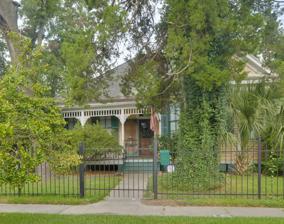
Building: Borgstrom House
Country: United States of America
Year built: 1902
Historic house in Texas, United States United States historic place Borgstrom House U.S. National Register of Historic Places Landmark of the City of Houston The Borgstrom House in 2010 Borgstrom House Location of house in Texas Show map of Texas Borgstrom House Location of house in the United States Show map of the United States Location 1401 Cortlandt St. Houston, Texas Coordinates 29°47′49″N 95°23′44″W / 29.79694°N 95.39556°W / 29.79694; -95.39556 Built 1902 Architect Gustaf M. Borgstrom Architectural style Stick / Eastlake Queen Anne MPS Houston Heights MRA ( 64000847 ) NRHP reference No. 84001755 Significant dates Added to NRHP 14 May 1984 Designated LCH 3 January 2007 The Borgstrom House is a historic house located  at 1401 Cortland Street in Houston , Texas . It was listed on the National Register of Historic Places (NRHP) on 14 May 1984. It is within the boundaries of the Houston Heights MRA (Multiple Resource Area) designated by the NRHP June 22, 1983. History The house was built in 1902 by Gustaf M. Borgstrom, a tailor by trade, for his family. It is an unusually well preserved example of the early cottages built in Houston Heights. Incorporated as a city in 1896 Houston Heights was the earliest and largest fully planned community in Texas. It was developed in 1891 by the Omaha and South Texas Land Company. Residents voted for the city to be annexed by Houston in 1919. Situated on a large corner lot landscaped with a hedge, bushes, trees and a grass lawn, as of 1980 [update] it was occupied by his daughter-in-law. The Houston Archaeological and Historical Commission voted unanimously to begin the process of permanent designation as a landmark on 24 August 2006. This designation became effective on 3 January 2007. As of 9 August 2010 [update] the Borgstrom House is a designated Landmark of the City of Houston within the Houston Heights Historic District East and is subject to the city's Historic Preservation Ordinance. Building The architectural style is listed as Stick / Eastlake Queen Anne . The one story cottage has an L-shaped plan with projecting gable end bay . Construction is wood frame with clapboard siding on brick piers . The hip roof is built of diamond shaped composite shingles with square and fishtail shingles on the gable. An attached porch has turned posts, friezes and balustrades with square members. All windows have shutters. The building's historic significance is as an example of the architecture typical of cottages built in the early development of the Houston Heights. As of 2006 [update] the building was being maintained as a historic home by the owners and had not been inappropriately modified. See also National Register of Historic Places listings in Houston Heights, Houston, Texas References